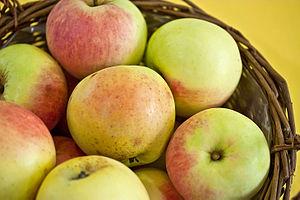
La Transparente de Croncels est une variété de pomme diploïde.